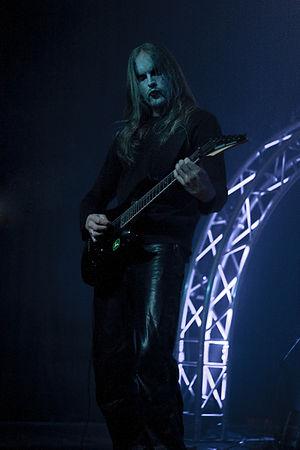
Photo de Lars Stokstad gutariste du groupe Antestor prise au Elemants of Rock.
Le metal chrétien, ou white metal est une forme de heavy metal caractérisée par des paroles orientées vers le christianisme. Le metal chrétien est habituellement joué par des individus de foi chrétienne, souvent des individus écoutant du heavy metal et dont la musique est distribuée par des médias chrétiens.
Antestor est un groupe de unblack metal norvégien, originaire de Jessheim. Formé en 1989, il est l'un des premiers groupes de unblack metal. Désireux de démarrer un mouvement de metal extrême chrétien, Antestor est le seul groupe de metal chrétien à avoir signé avec Cacophonous Records, label travaillant de préférence avec des groupes ayant des accointances publiques avec le côté sataniste du black metal tels Dimmu Borgir, Sigh et Gehenna. Le seul album d'Antestor produit par Cacophonous Records, The Return of the Black Death, a largement démontré l'influence du mouvement unblack metal en écoulant 10 000 copies.